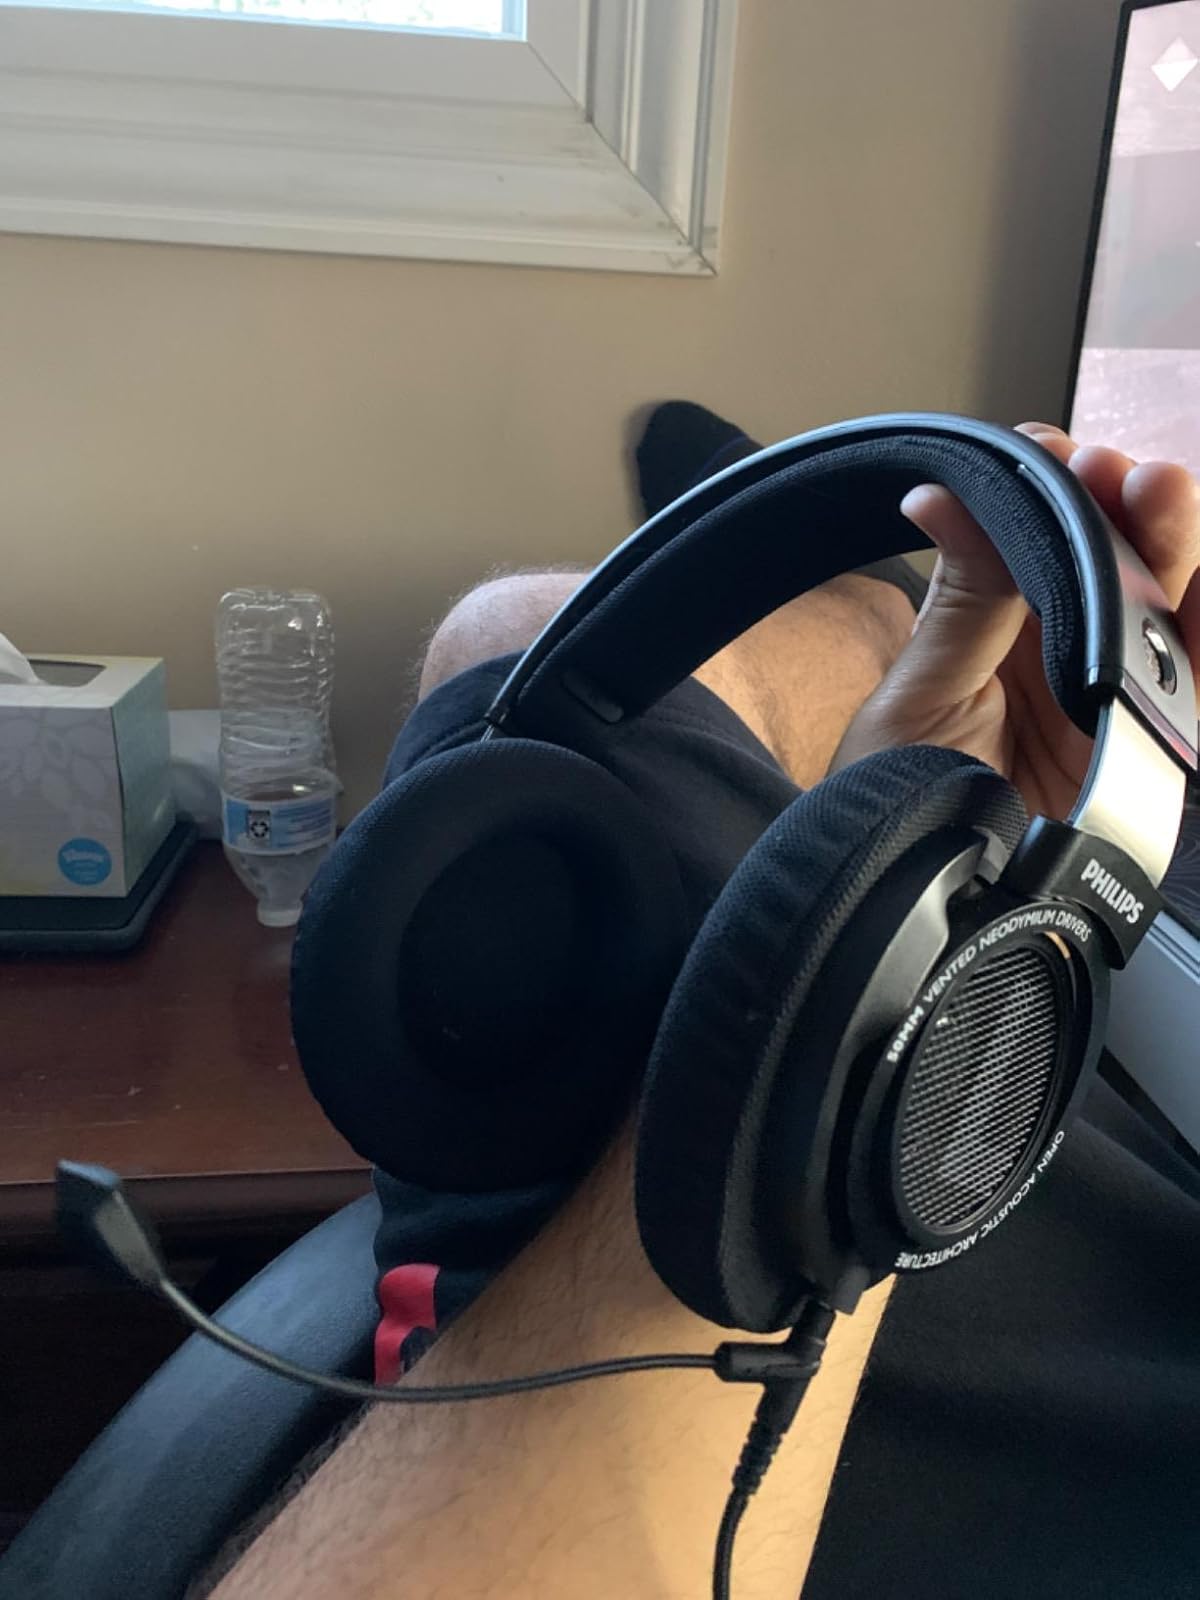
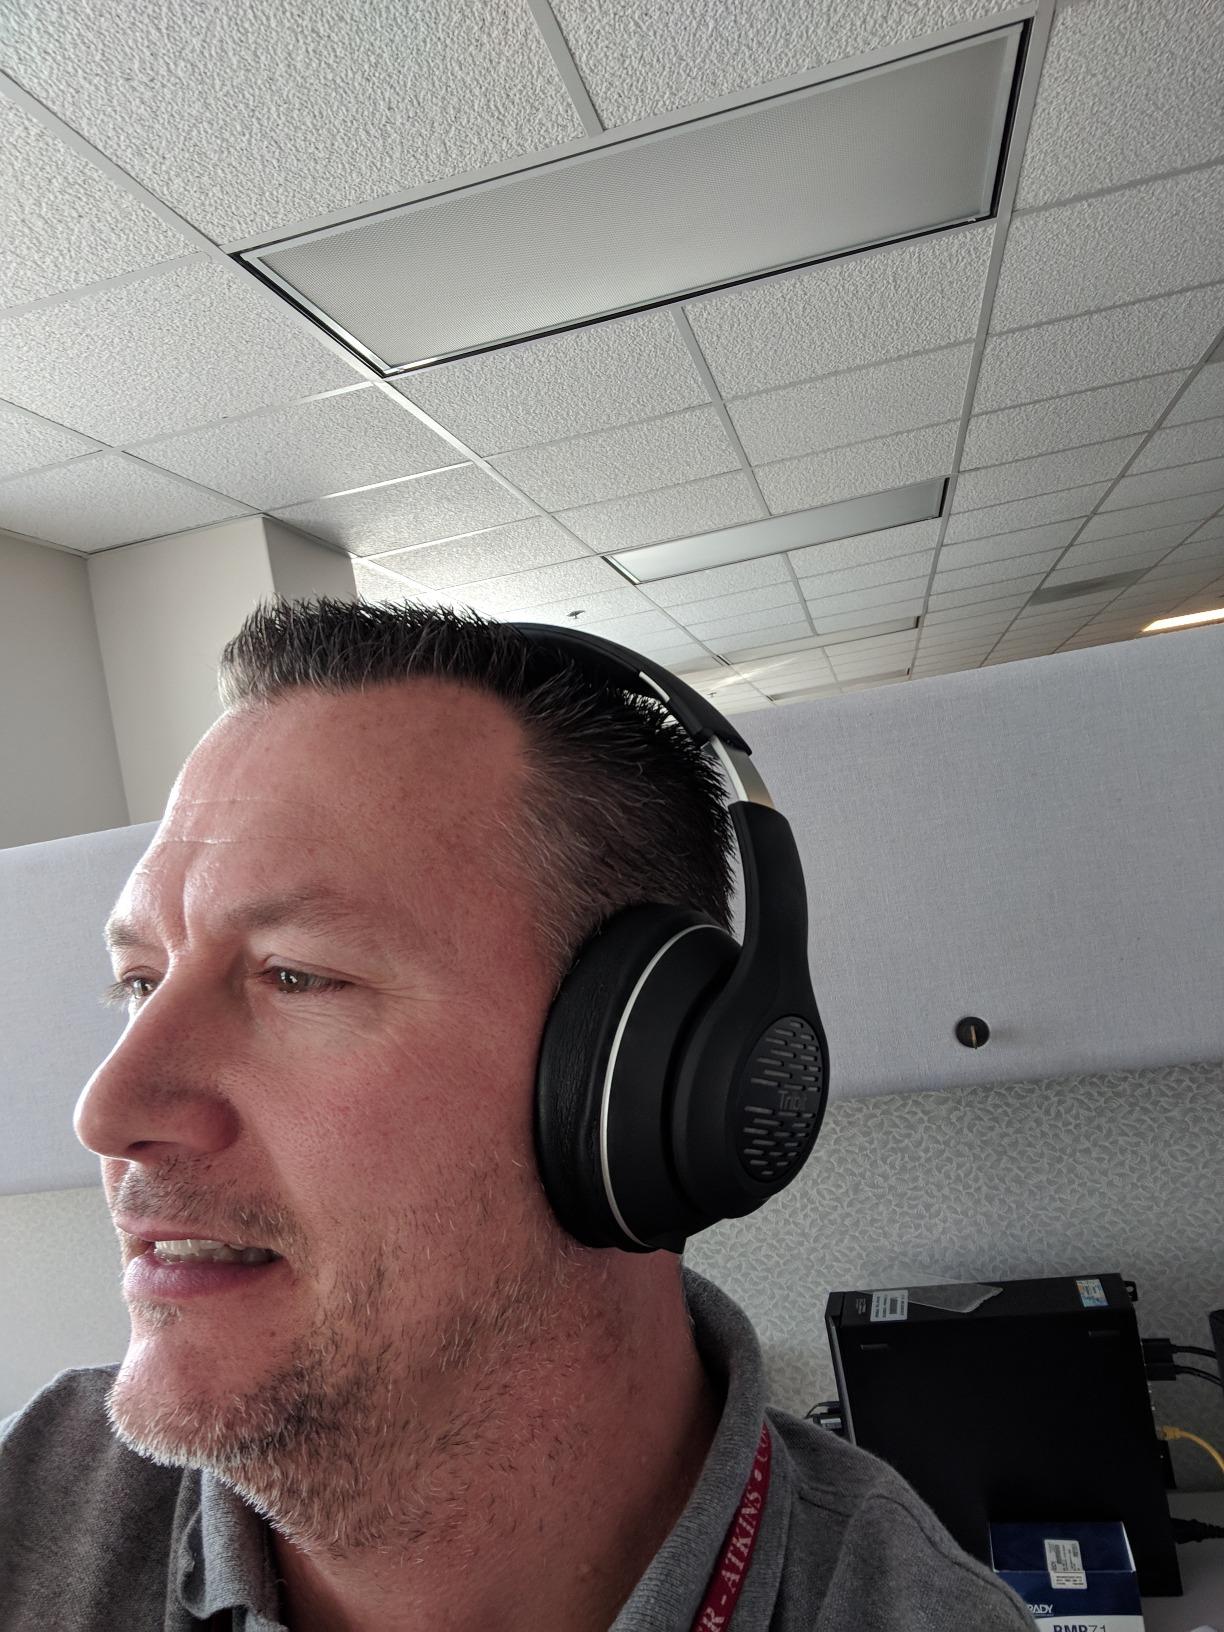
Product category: headphones
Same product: no